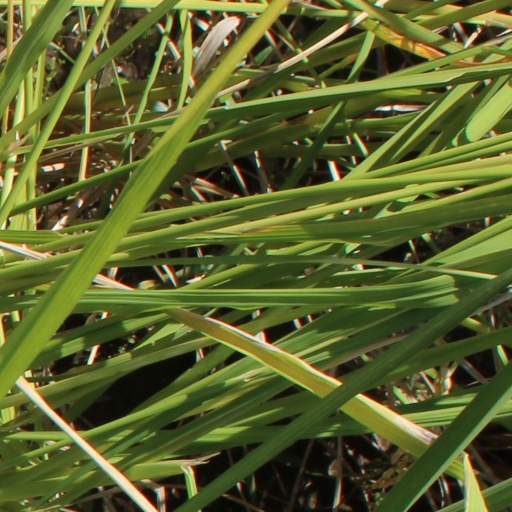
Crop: rice